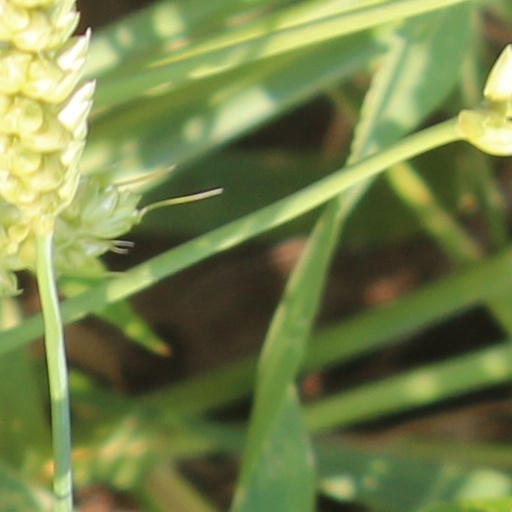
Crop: wheat